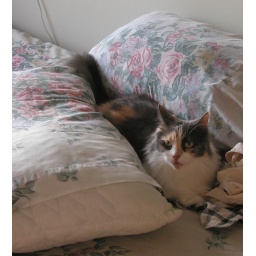
She loves sitting between pillows or in little tents.